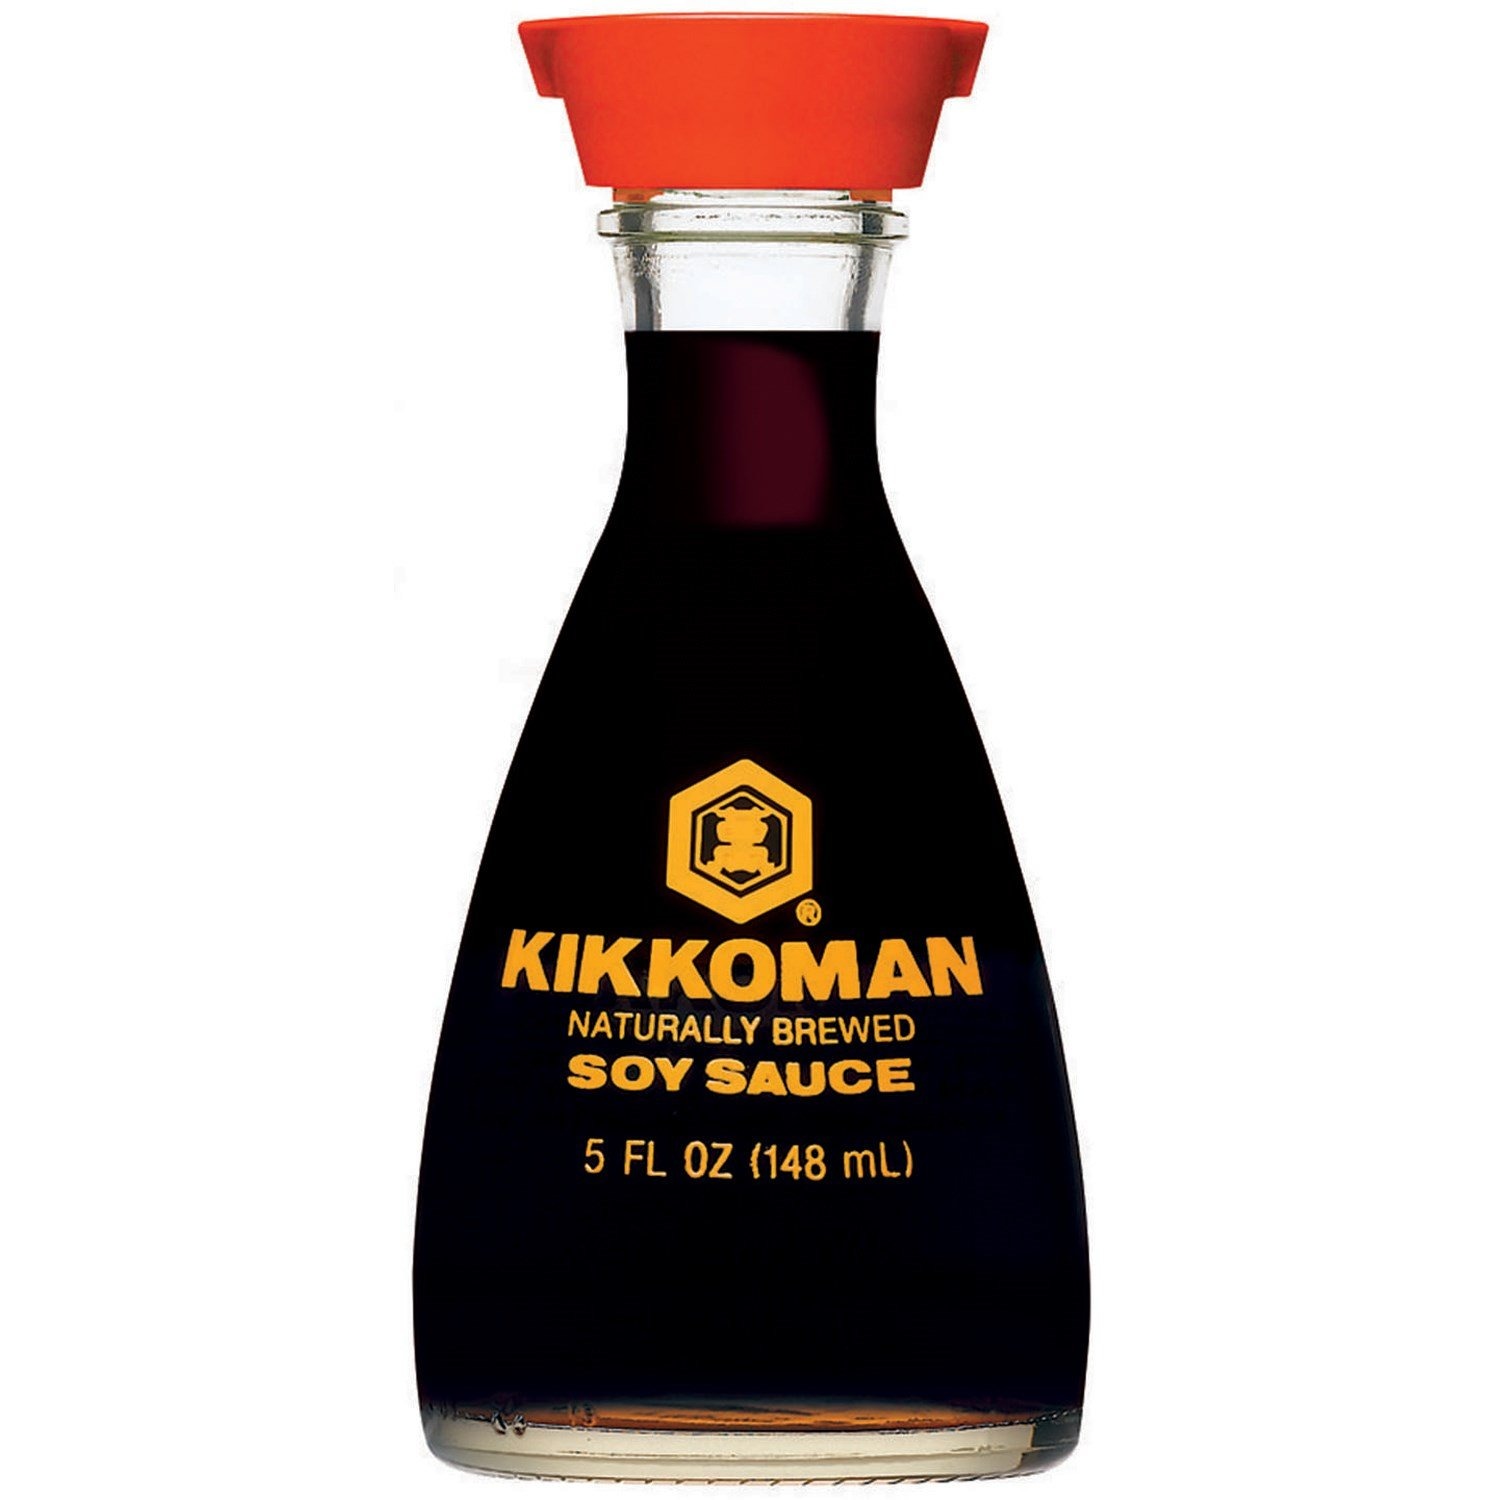
Item Name: Kikkoman Soy Sauce 5 OZ (Pack of 9)
Value: 45.0
Unit: Fl Oz

Price: 2.39